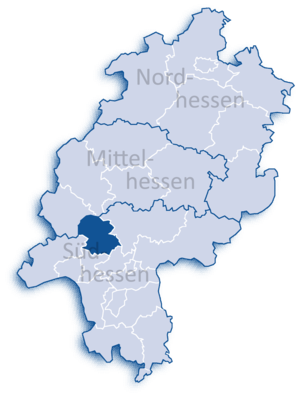
L’arrondissement du Haut-Taunus est un arrondissement de Hesse situé dans le district de Darmstadt. Son chef-lieu est Bad Homburg vor der Höhe.